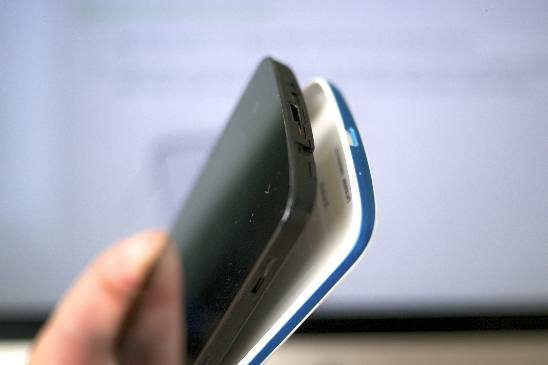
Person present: No